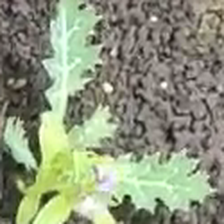
Weed species: Bilayat_(Mexicana_Argemone)